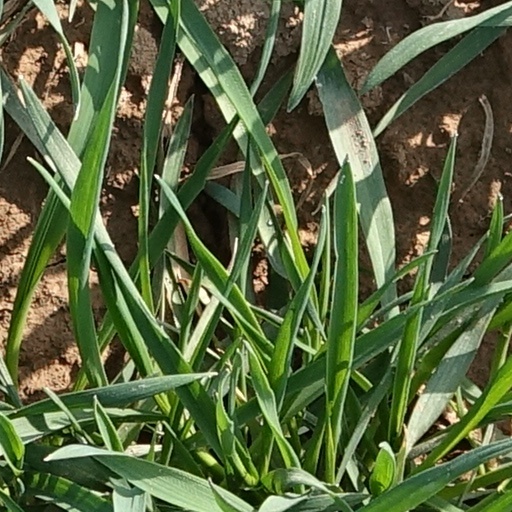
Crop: wheat